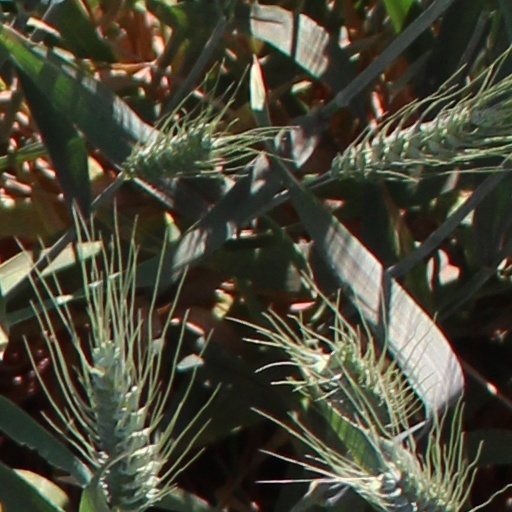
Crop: wheat